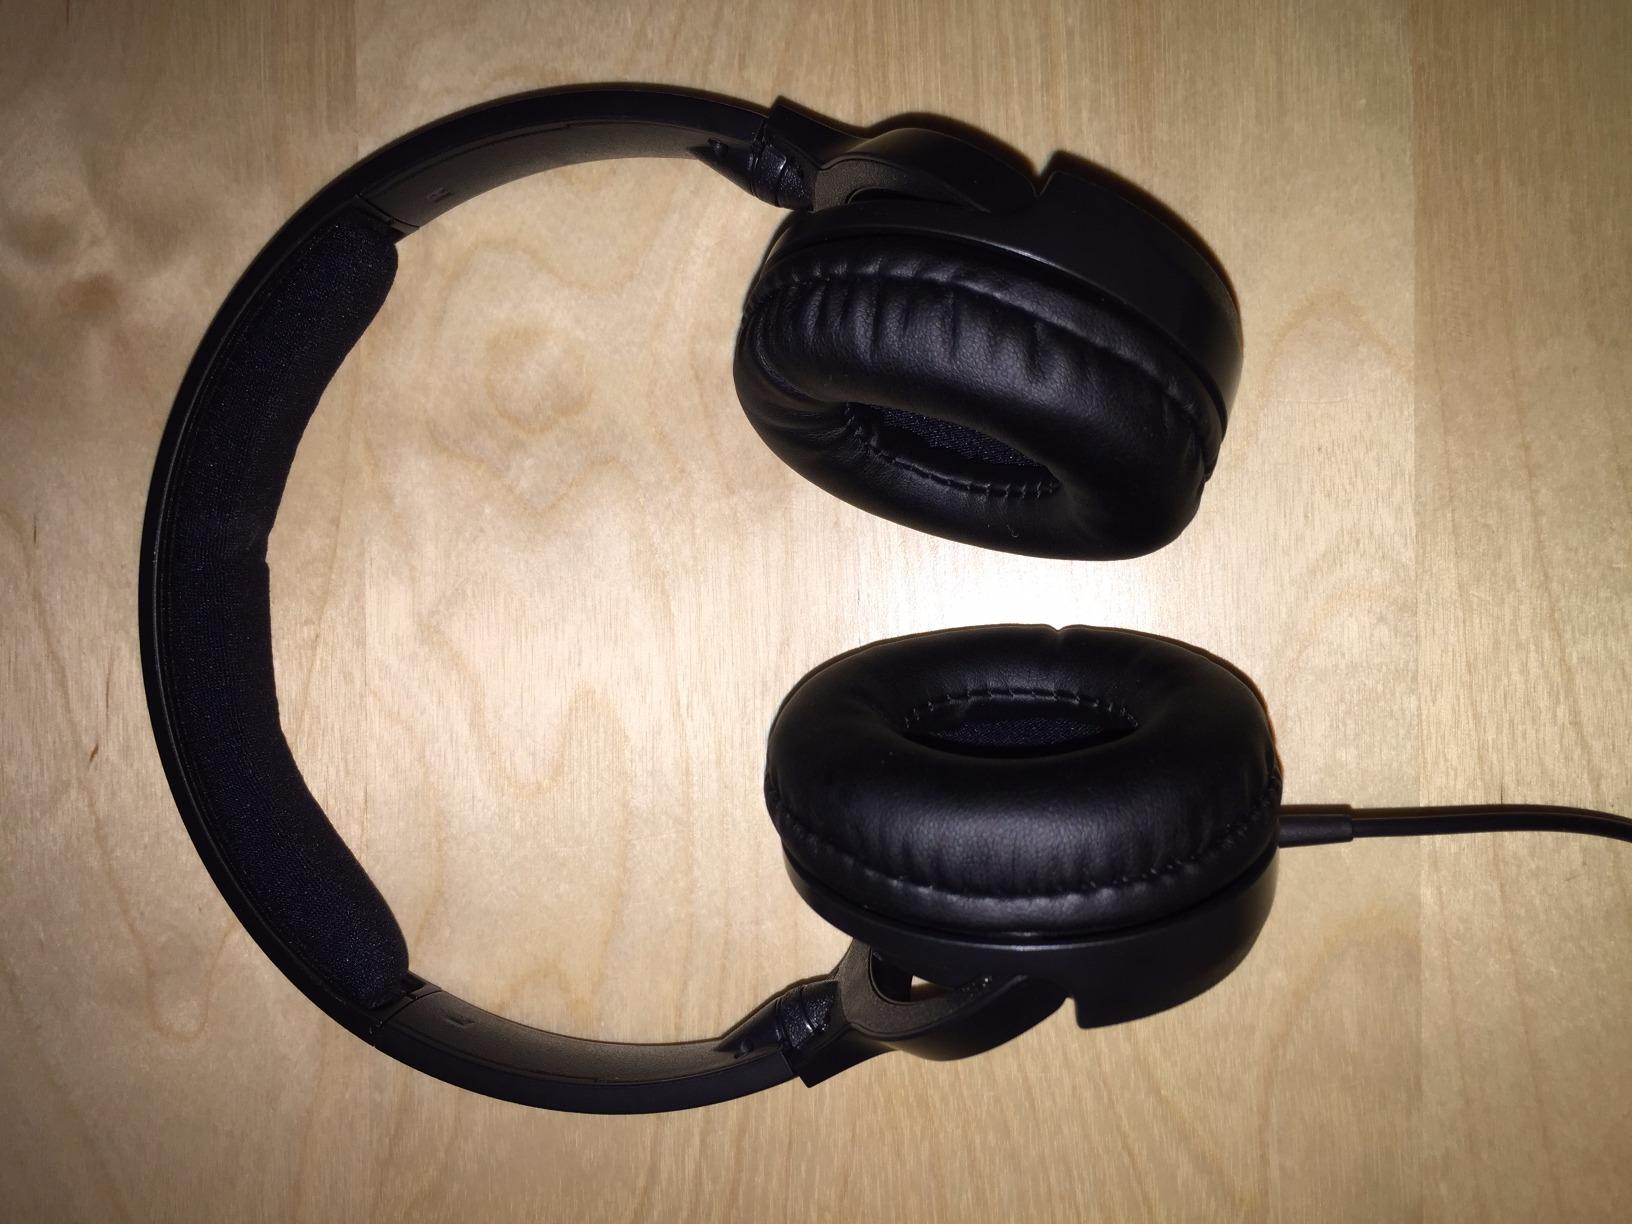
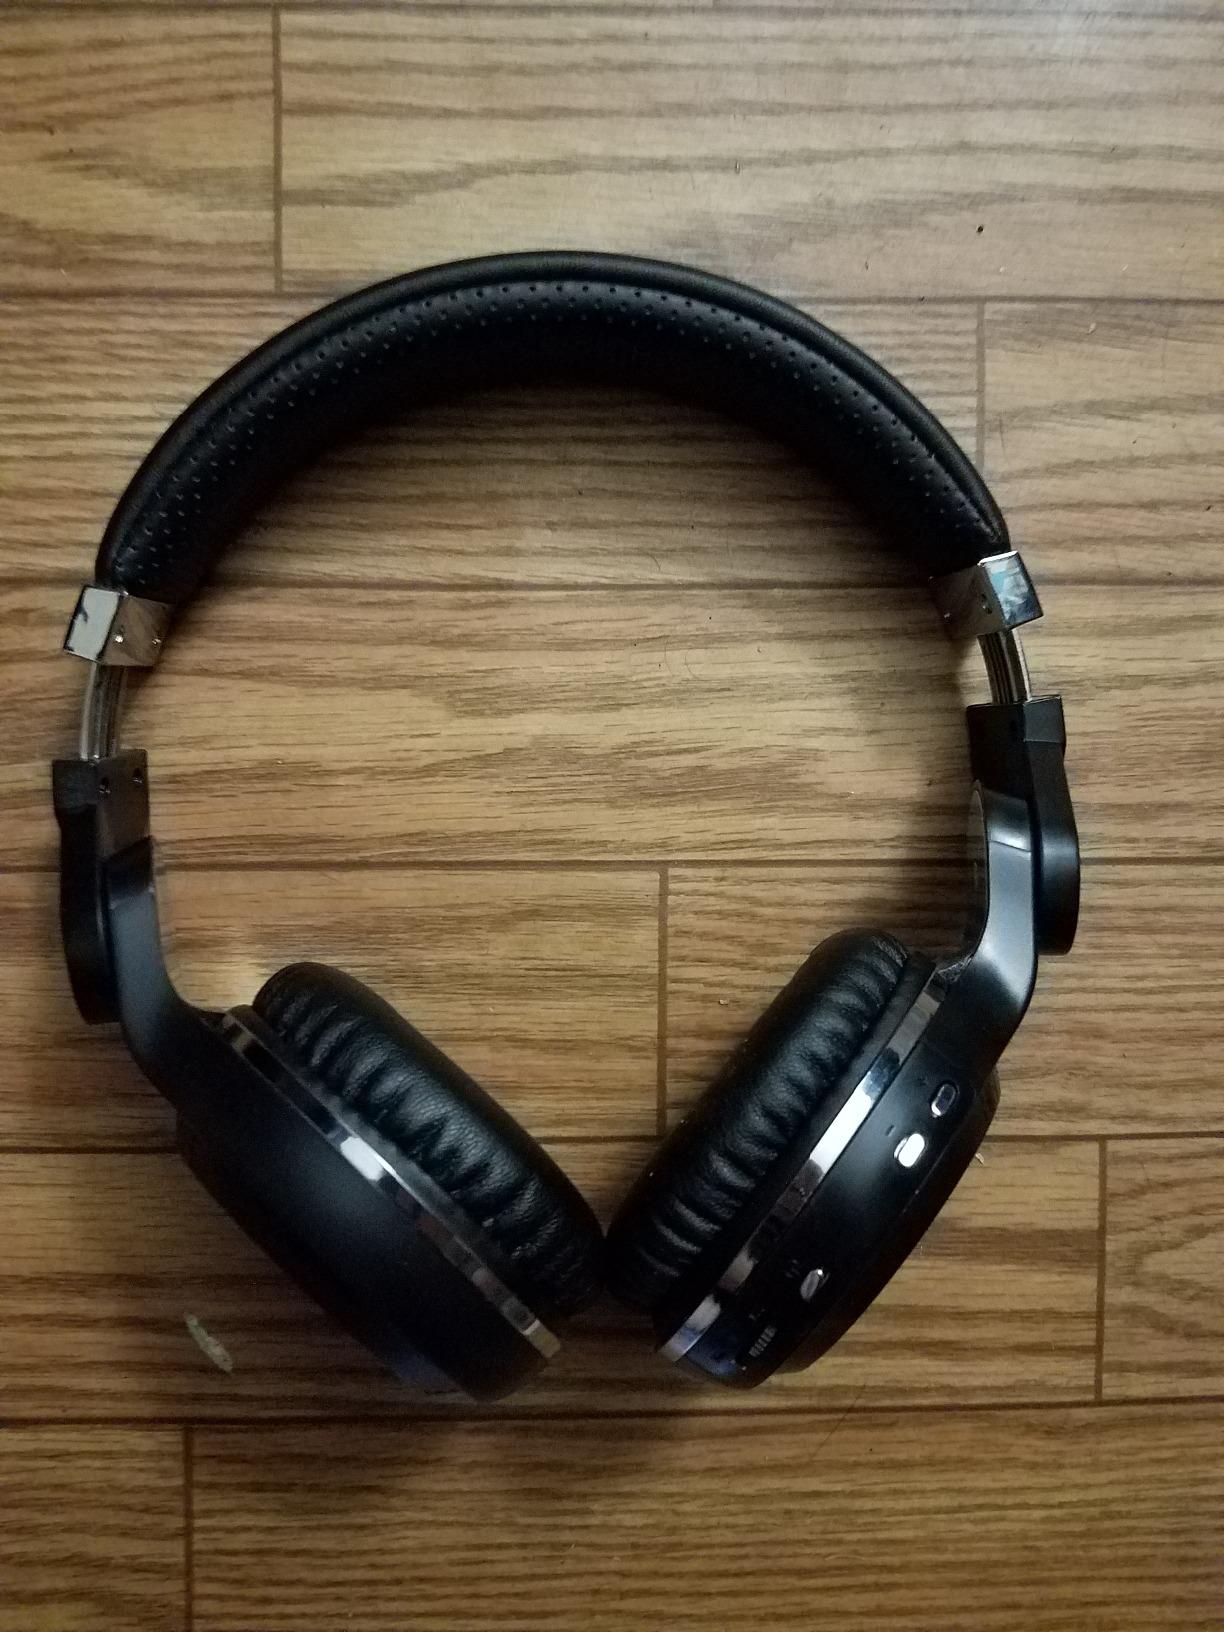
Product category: headphones
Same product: no